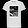
Label: T - shirt / top